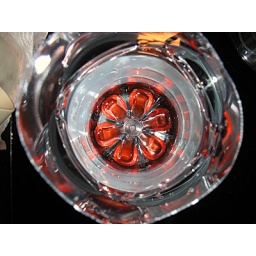
A flower in a bottle